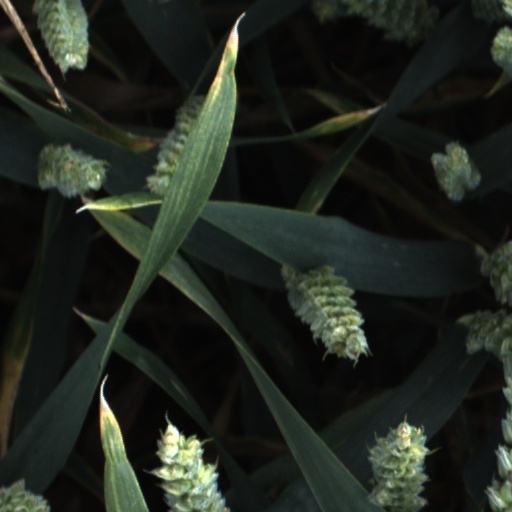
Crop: wheat